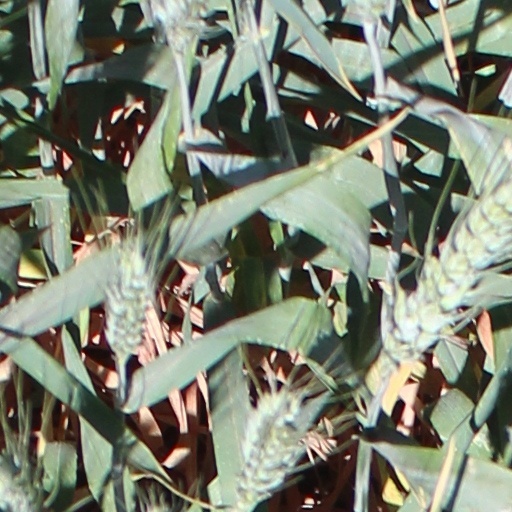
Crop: wheat